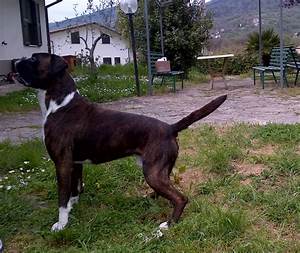
Label: cane